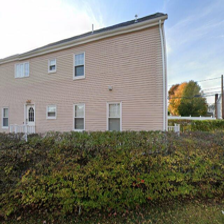
Label: streetView